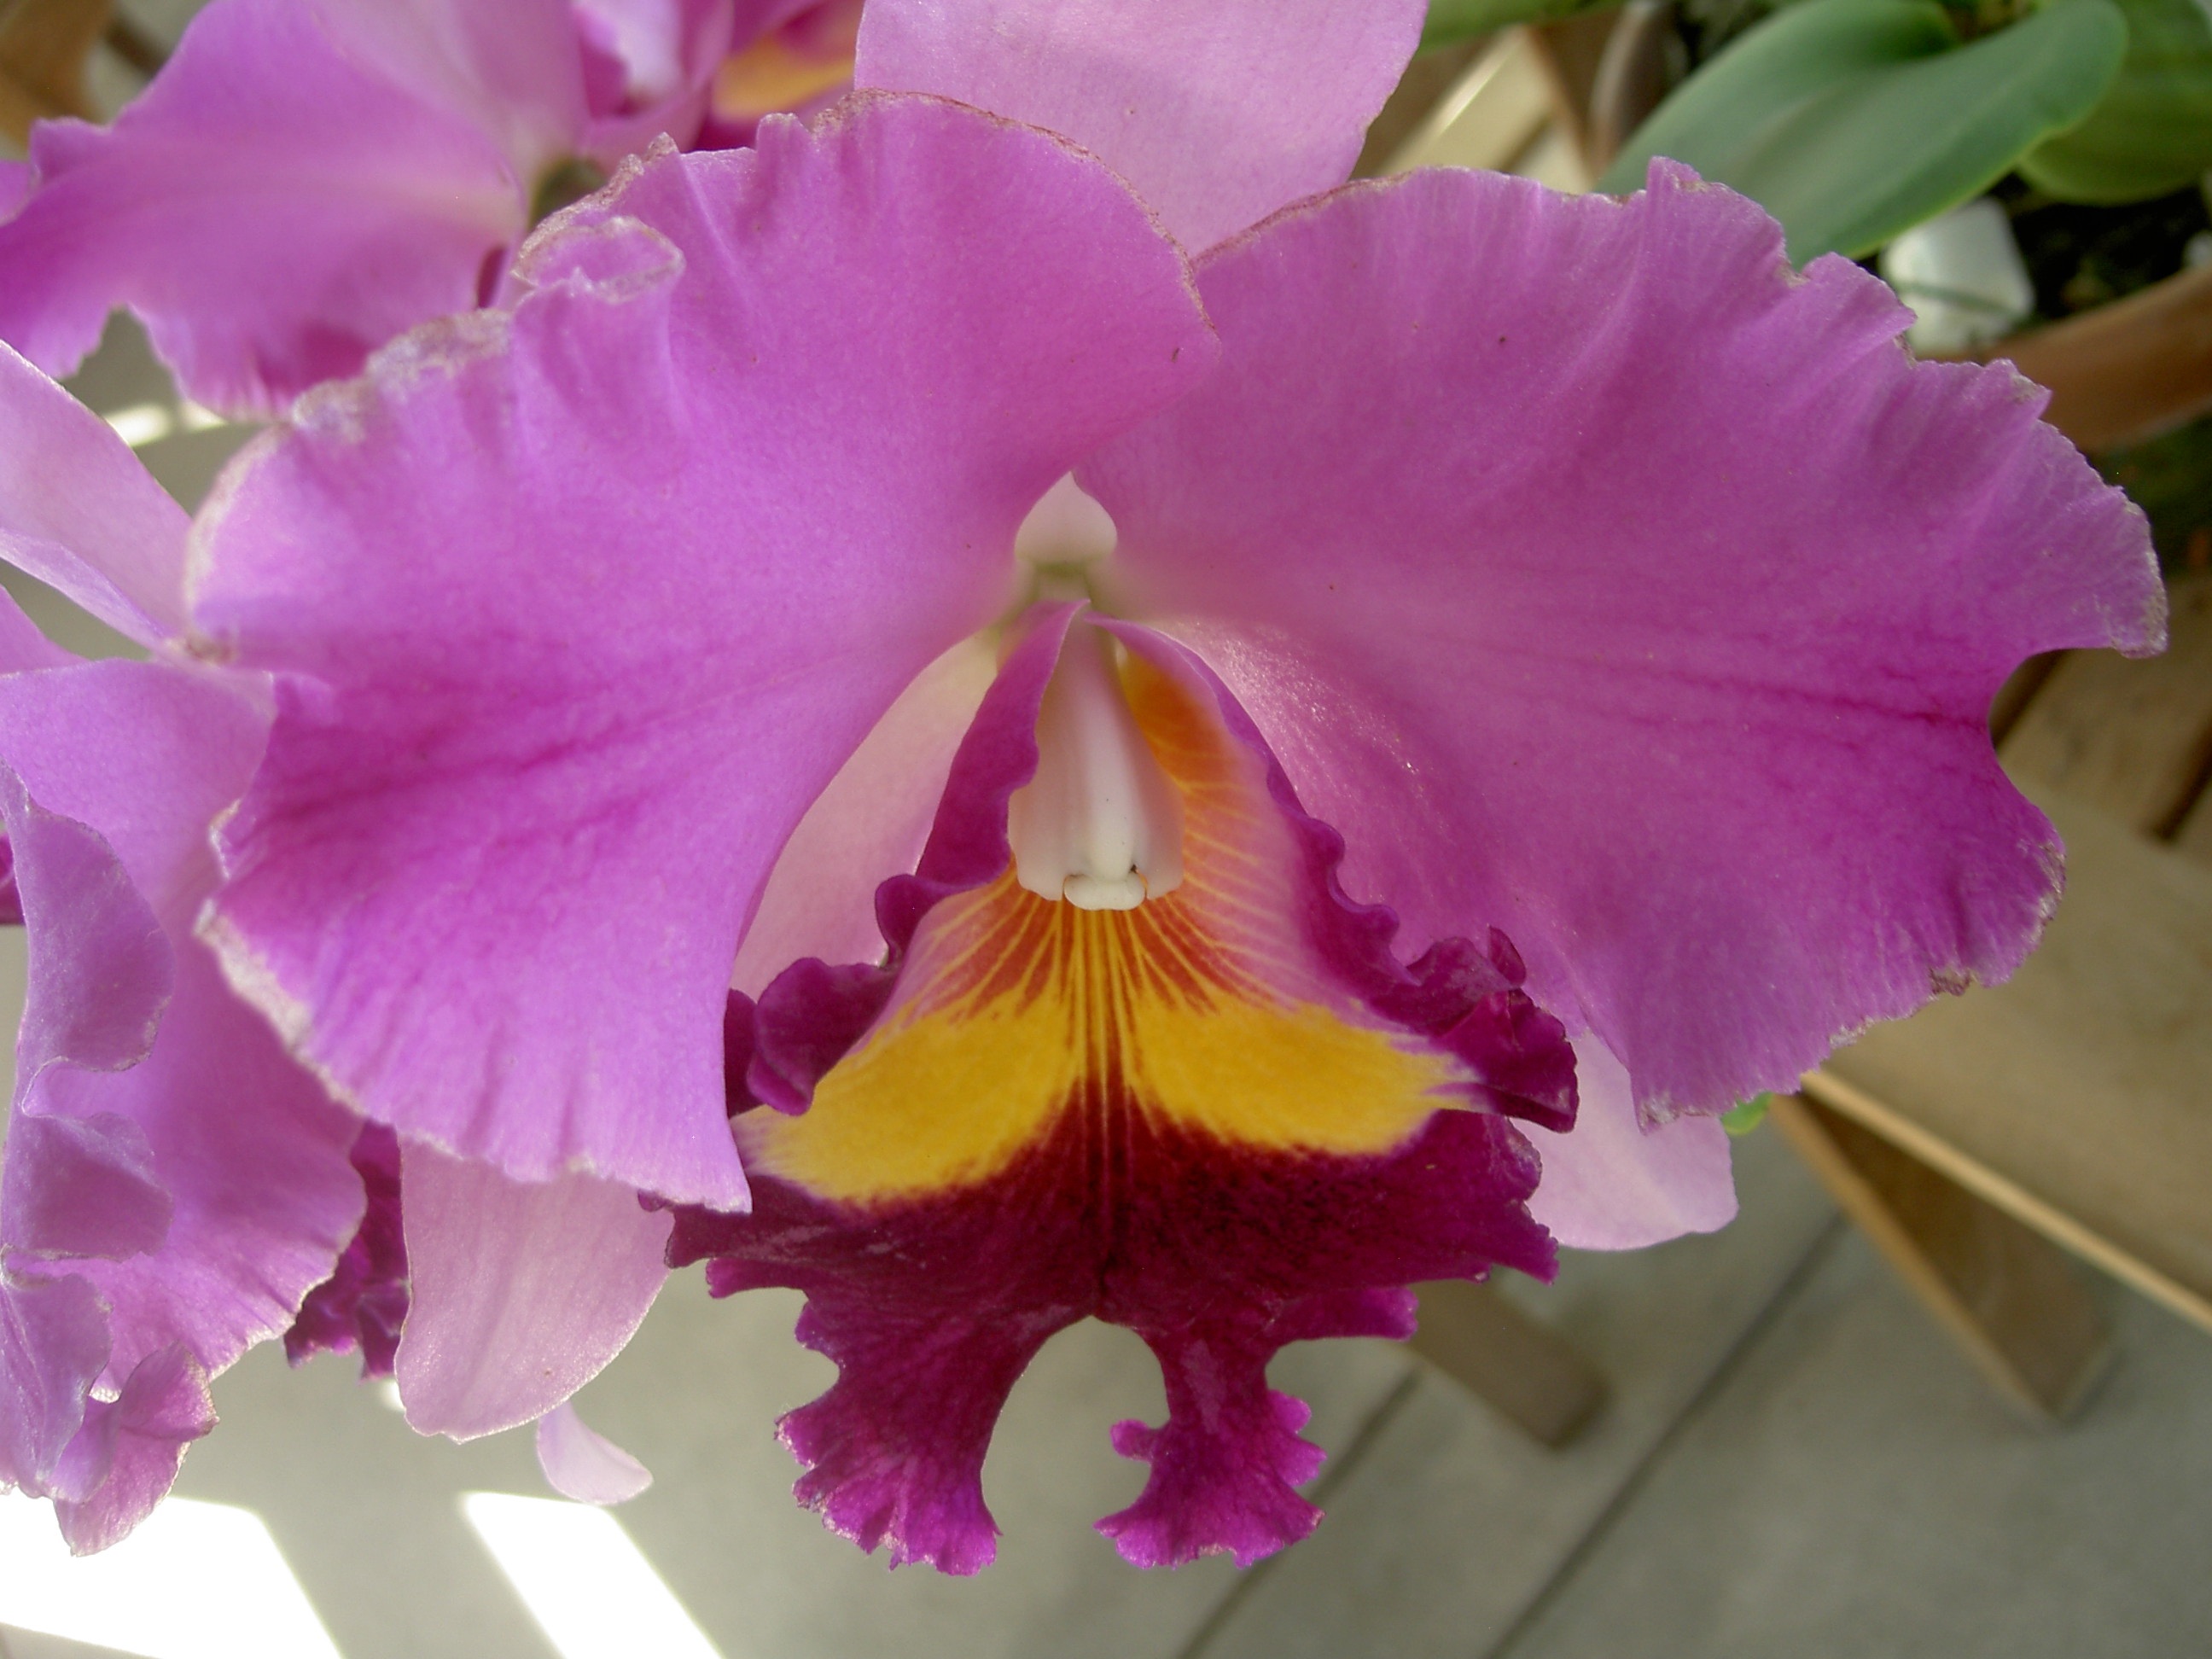
plant, flower, purple, petal, floral, tropical, blooming, orchid, iris, pretty, flowering plant, cattleya, land plant, moth orchid, christmas orchid, cattleya labiata